3 Teens Kill 4

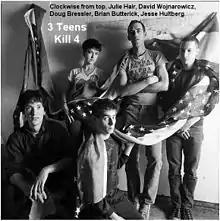

In 1984, the album was re-released in Europe on the French label L'invitation au Suicide. It included a booklet and the additional song "Circumscript" produced by Lefforts Brown.